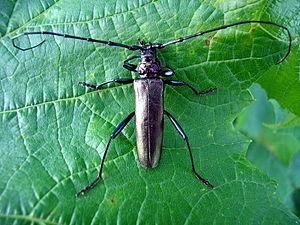
Un xylophage est un organisme vivant dont le régime alimentaire est composé principalement d'aubier, mais aussi de « bois parfait ». Ces animaux, à l'état larvaire ou adulte, mangent les branches, les troncs ou les racines des arbres morts ou vivants. Les saproxylophages ne consomment que le bois en décomposition. Les pyrophiles recherchent le bois brûlé par les incendies de forêts.